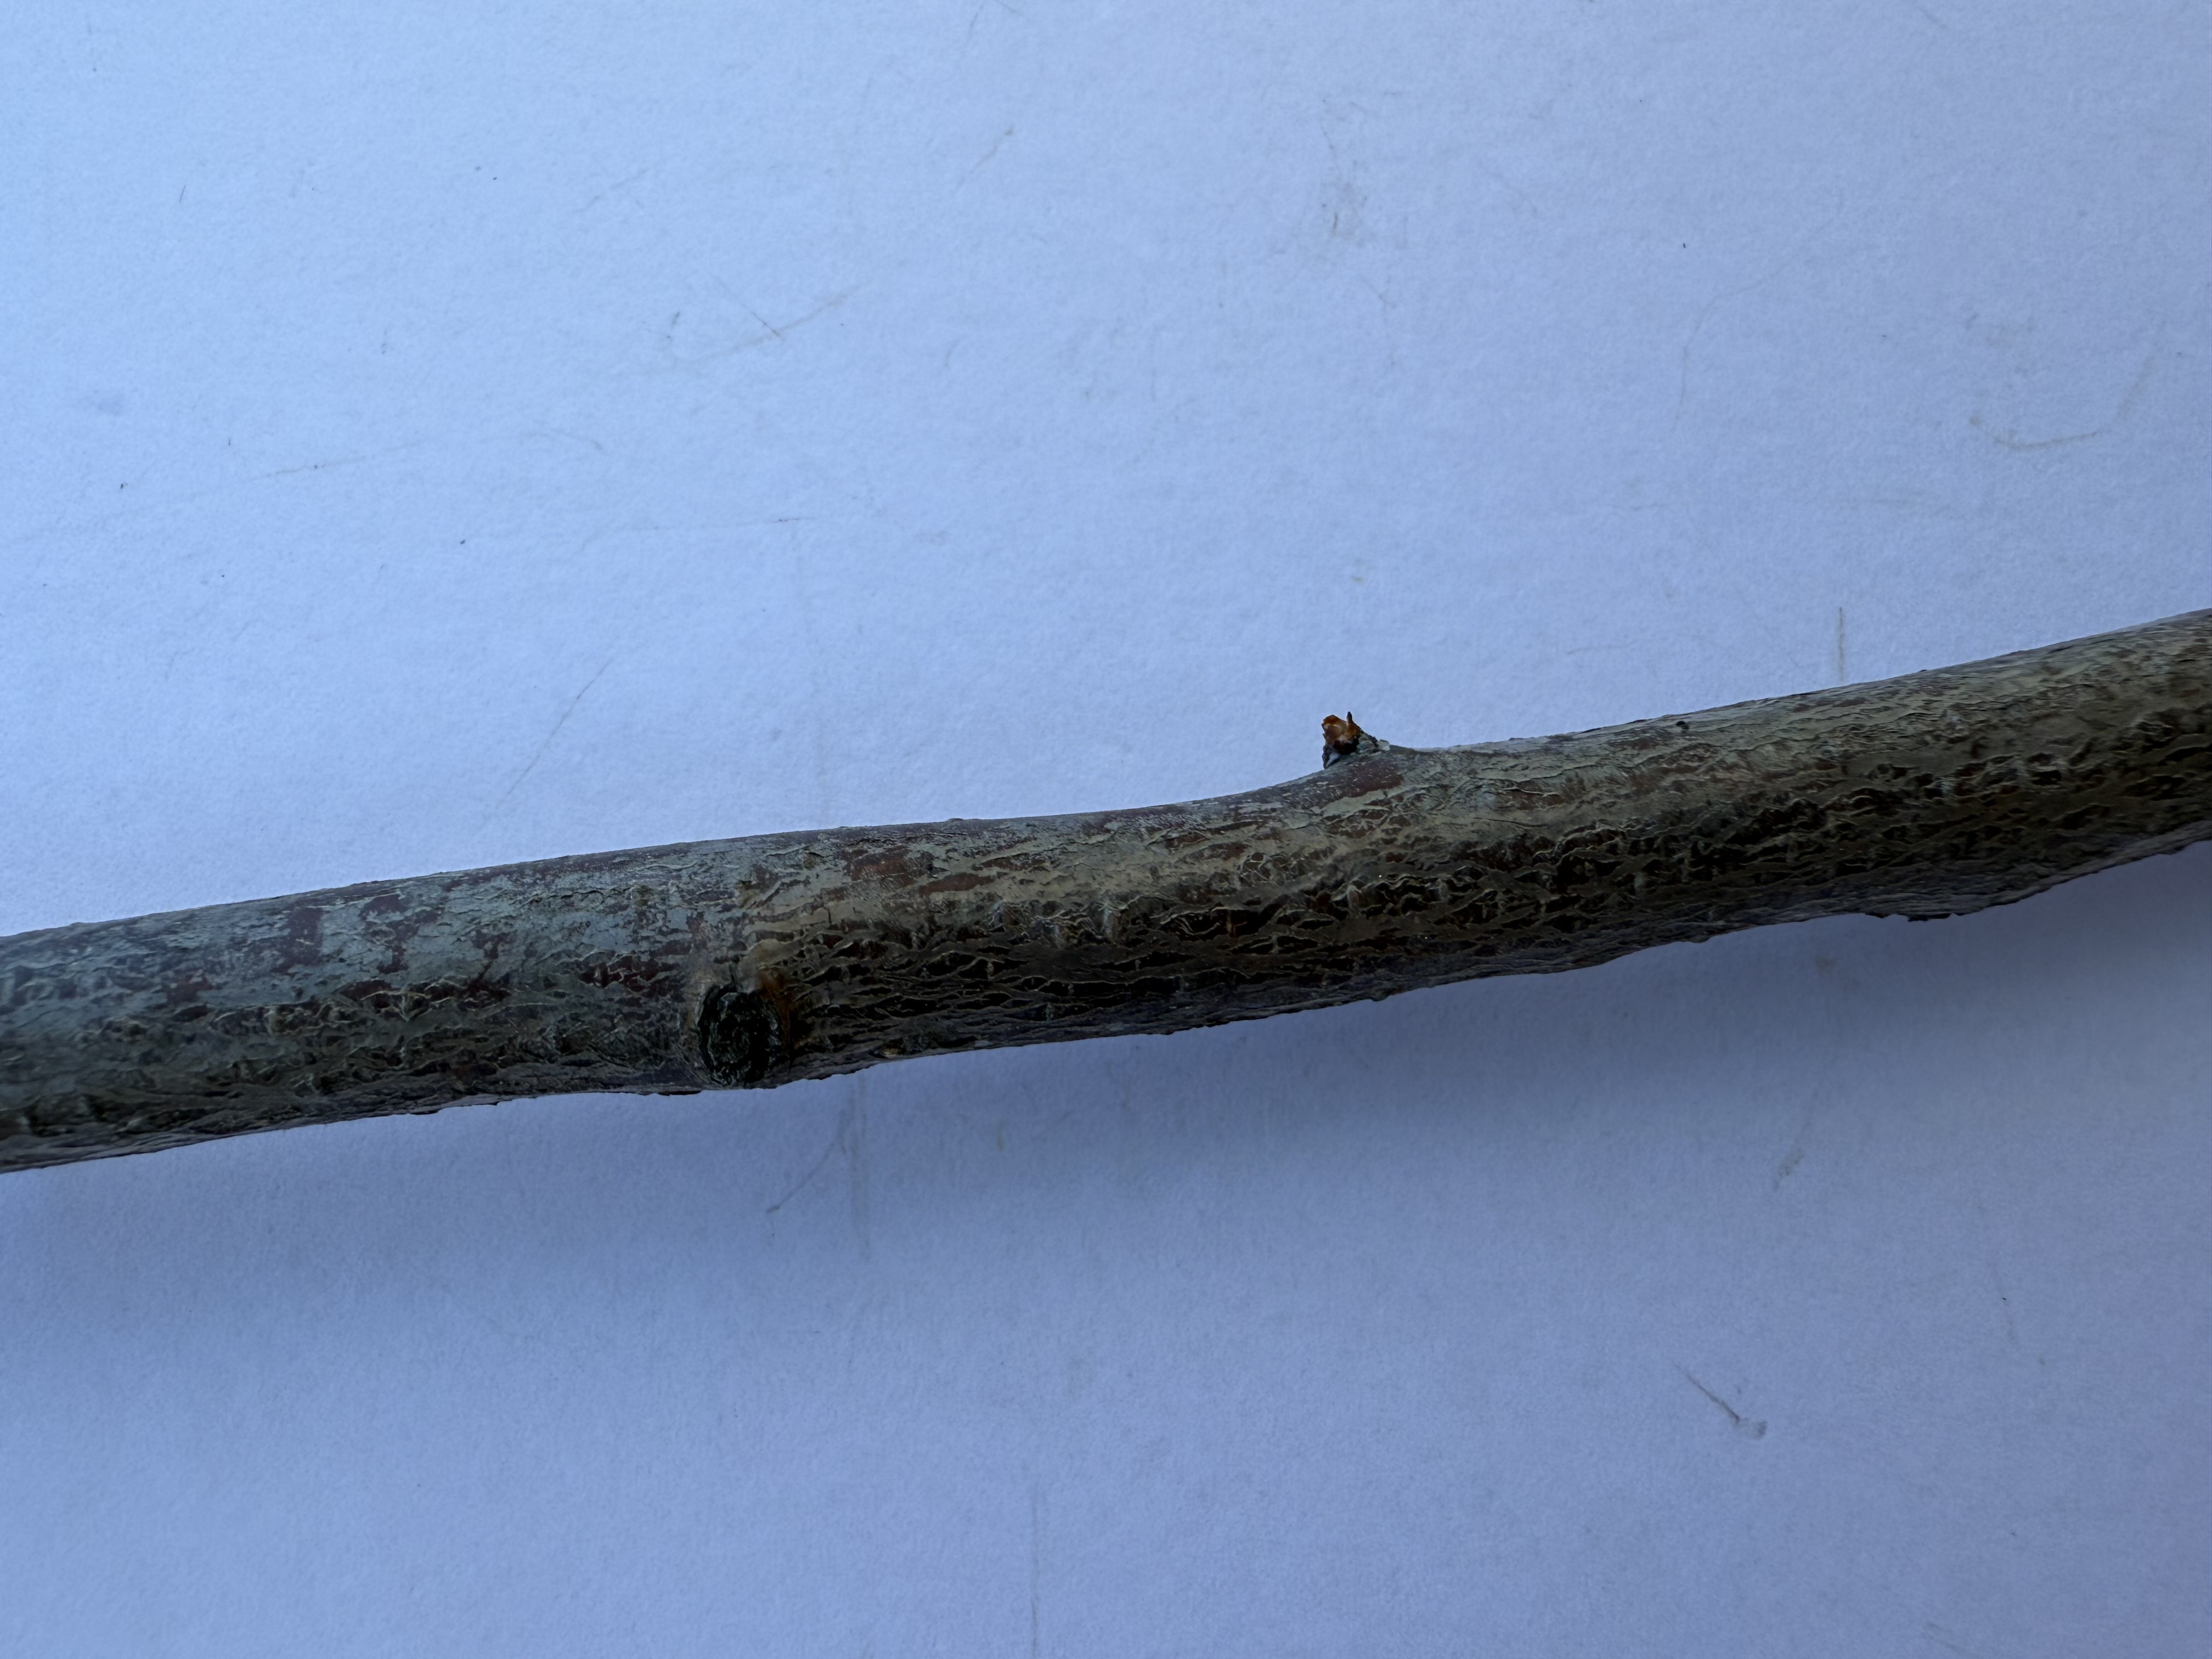
Variety: Angeleno Plum